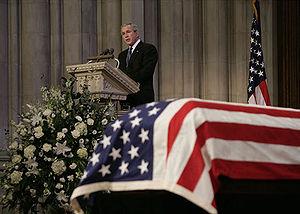
Président George W. Bush lors des funérailles de l'ancien président Gerald Ford (2-01-2007).
Les funérailles nationales de Gerald Ford, 38ᵉ président des États-Unis, sont organisées le 30 décembre 2006 à Washington et le service religieux a lieu le 2 janvier 2007 à la Cathédrale nationale de la capitale. Sa dépouille est ensuite transportée par le Boeing 747 VC-25A présidentiel jusqu’à Grand Rapids pour y être inhumée sur le terrain du Musée Gerald Ford.